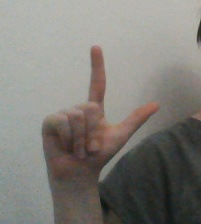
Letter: laam